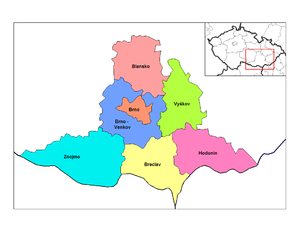
Distrikter i Tjekkiet
Distrikter i Sydmähren
Tjekkoslovakiet blev i 1960 delt i distrikter, ofte uden hensyn til traditionel inddeling eller lokale relationer. I det, som i dag er Tjekkiet, fandtes 75 distrikter, det 76., Jeseník, dannedes ved en deling af Bruntál i 1990'erne. Tre af dem, Brno, Ostrava og Plzeň, var statutarbyer. Hovedstaden Prag havde særskilt status, men Prags 10 distrikter modsvarede på sin vis okresy.